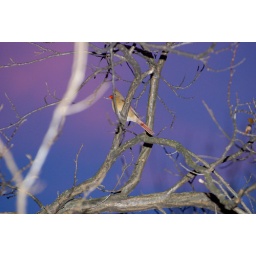
This female cardinal seemed to be posing for me at sunset on this winter evening in Lancaster, PA.